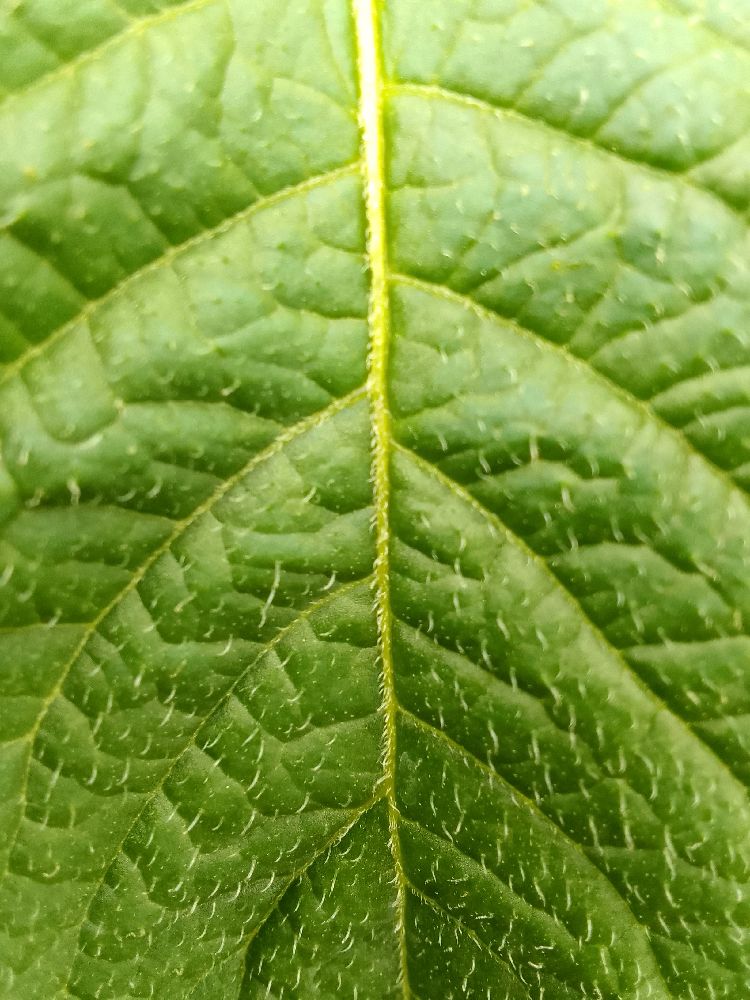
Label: Healthy